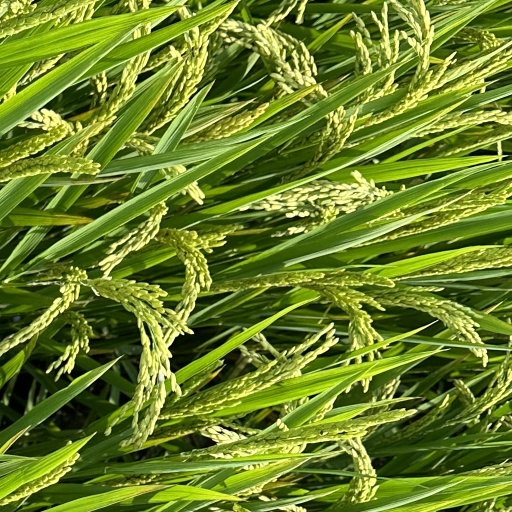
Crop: rice